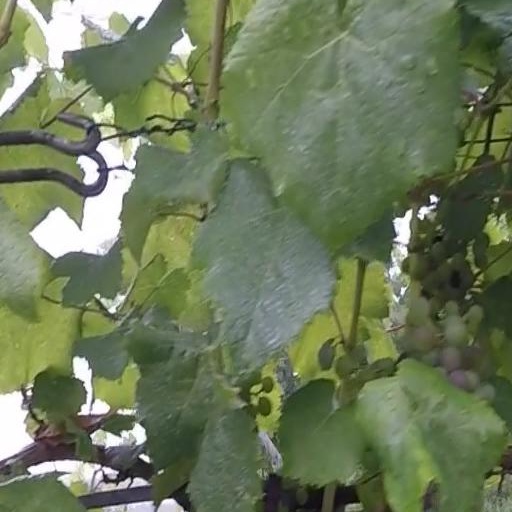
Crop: grape